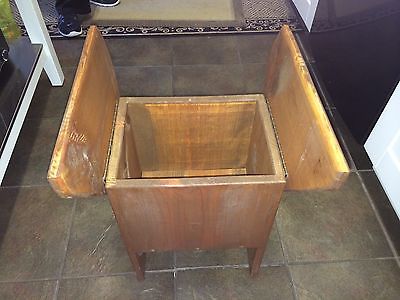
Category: table